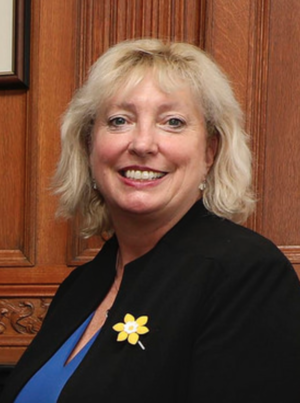
Les élections à la direction du Parti conservateur du Canada 2020 se tiendront le 21 août 2020 pour choisir un successeur à Andrew Scheer, qui a annoncé sa démission imminente à la tête du Parti conservateur du Canada.